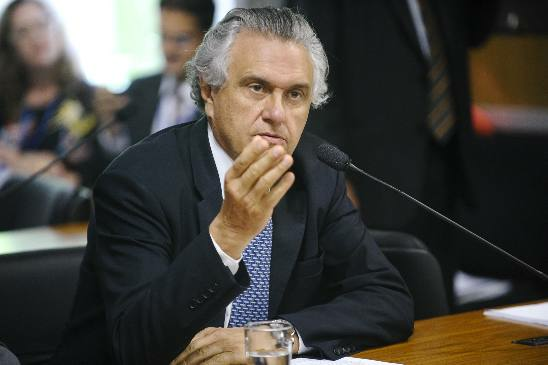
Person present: Yes